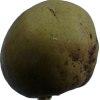
Label: pear